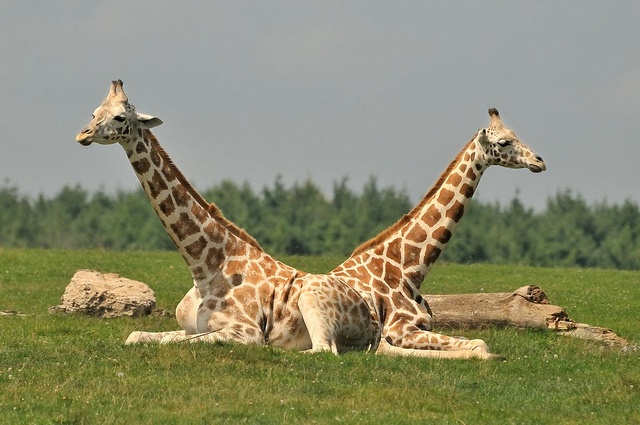
Two giraffes are sitting in the grass facing the opposite direction.
two giraffes laying down in the grass beside each other
Two giraffes lay side by side in the grass
Two giraffes are sitting and facing opposite directions.
A couple of giraffe laying on top of a grass field.